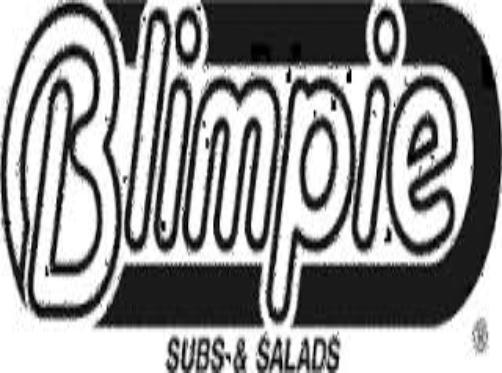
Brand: Blimpie
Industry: Food